Portia Prinz of the Glamazons

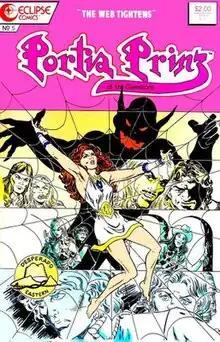
The cover to "Portia Prinz of the Glamazons" #5, art by Richard Howell

Portia Prinz of the Glamazons is a creator-owned American fantasy parody comic book series created by Richard Howell. It was Howell's first comics work, and he originally self-published it underground via his own Desperado-Eastern label in 1977. Some ten years later the series was reprinted and then continued by Eclipse Comics between 1986 and 1987.